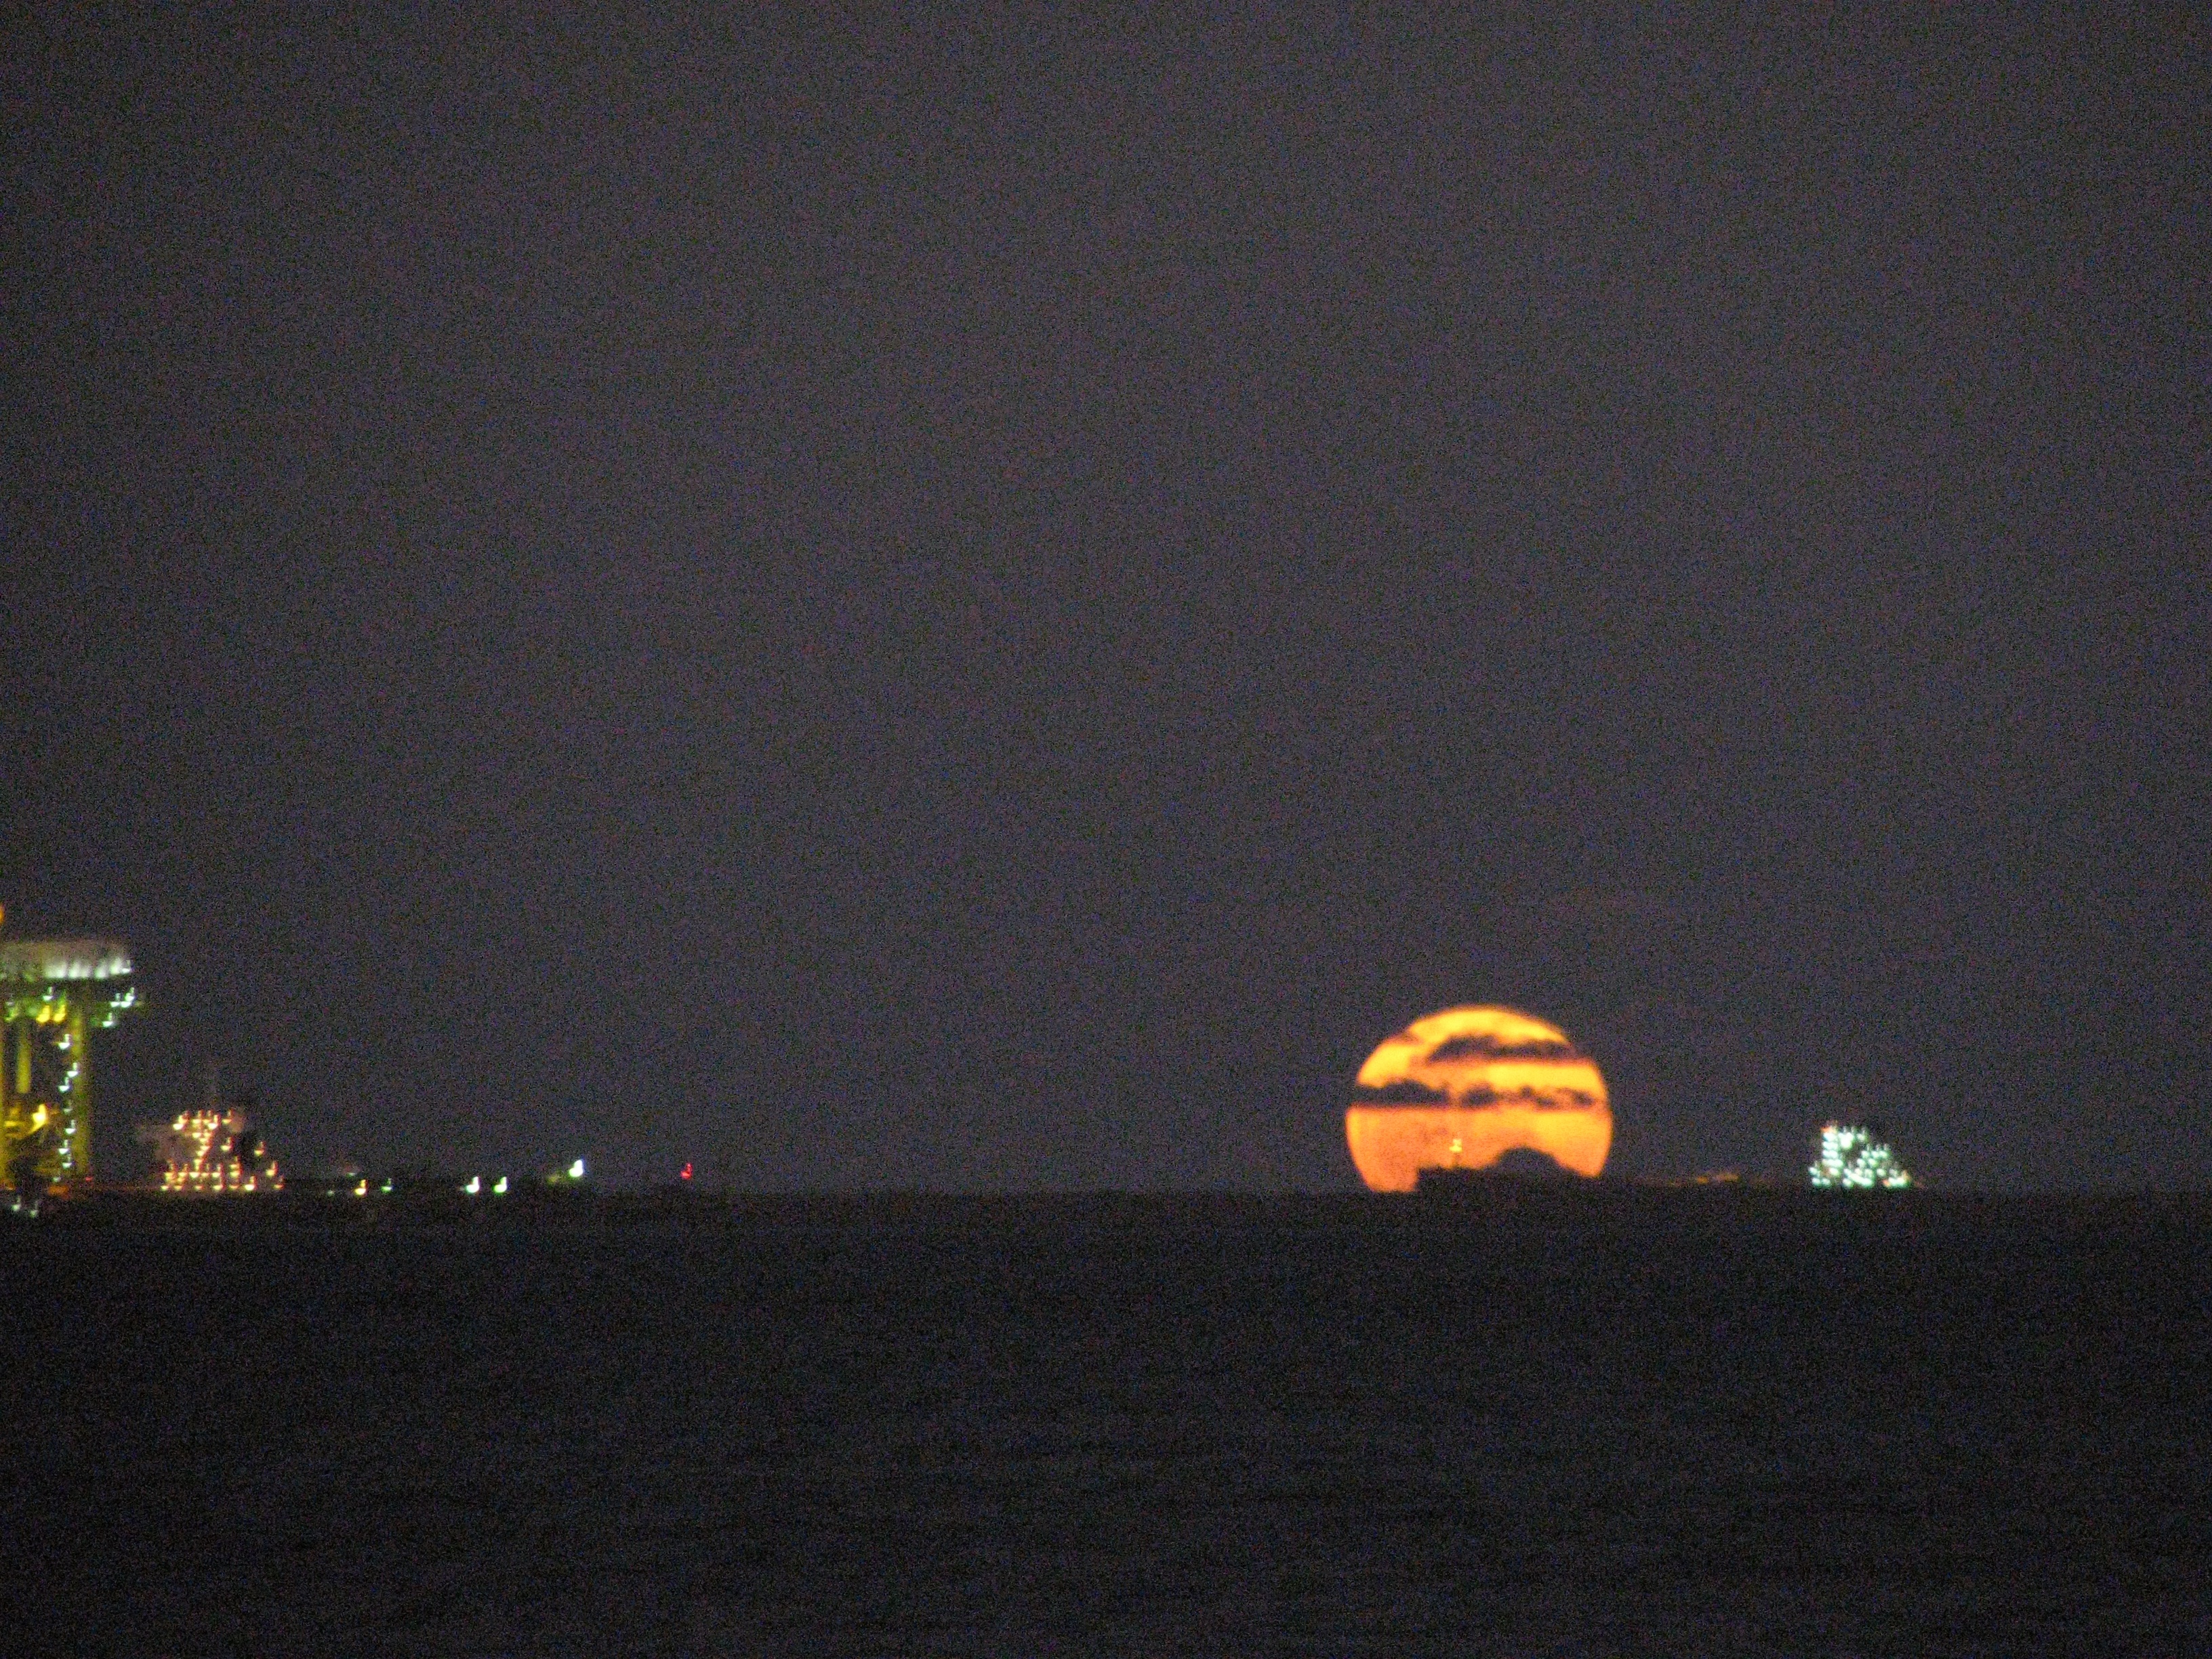
light, night, dusk, evening, darkness, moon, atmosphere of earth